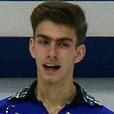
Age: 18